Lene Voigt

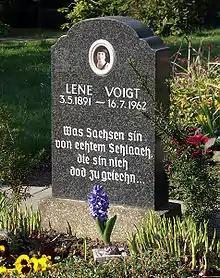
Voigt's gravestone memorial at the Südfriedhof (South Cemetery) in Leipzig states her birth date incorrectly. According to the Lene Voigt Foundation, current knowledge confirms that she was born on 2 May 1891.

Between 1947 and 1949 Lene Voigt worked in the Food Ration Cards department for the Leipzig region. Little is known of her life circumstances during this time.